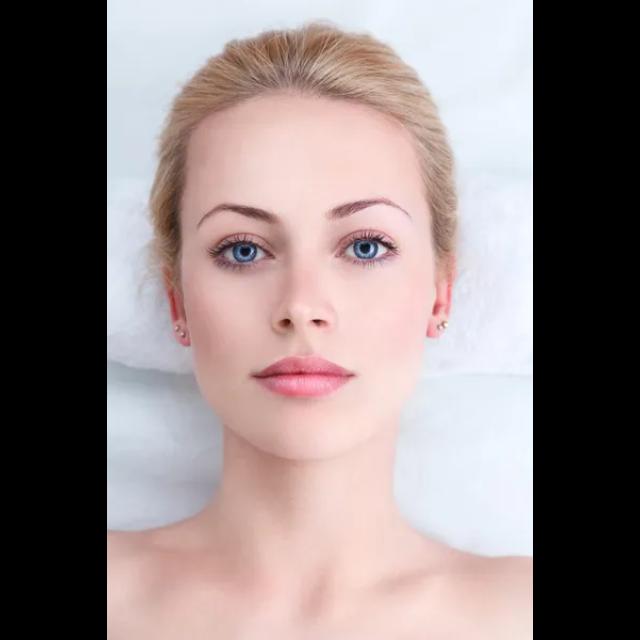
Portrait style: Real Portrait